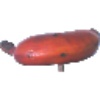
Label: red_banana